Orbelian dynasty

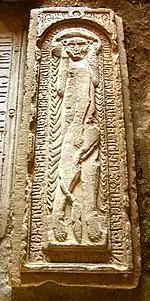
Grave of Elikum III Orbelian (died 1300), son of Prince Tarsaich Orbelian, in Noravank. He is depicted as a lion "who roars in front of enemy troops".

At the end of the 12th century, the Kingdom of Georgia, together with the Armenians, began the Reconquest - wars of liberation against the Seljuks. In order to further unite the Armenian-Georgian nobility around her throne, Queen Tamar, daughter of George III, pardoned all those who had rebelled against her father and allowed them to return to Georgia. Among others Ivane, the youngest son of Liparit II Orbelian returned to Georgia, who received only a small part of his former family holdings around the fortress of Orbeti. The eldest son of Liparit II Orbelian, Elikum I continued the Armenian branch of the Orbelian family in Syunik. When Elikum I was killed in 1184, the Orbelian family in Syunik was headed by his son, Liparit III, who was released from Islamic captivity. Thanks to the mediation of Ivane Zakarian, who commanded the reconquest, King George IV Lasha appointed Liparit III Orbelian as viceroy and granted him vast possessions in the north-eastern provinces of Armenia - in Syunik and its provinces of Gegharkunik, Vayots Dzor, as well as the castle of Kayen and the village of Elar with its surroundings in Kotayk.